Polish Soldier Square

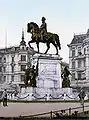
The monument dedicated to William I at the square in 1900.

On 17 October 1848, a monument of Frederick William III of Prussia, the emperor King of Prussia and Elector of Brandenburg from 1797 to 1840, was unveiled there. It was made by Friedrich Drake, and did not remain to the present day. In 1949 the City Theatre opened next to the square. It was later greatly expanded between 1899 and 1904, and eventually deconstructed in 1954.